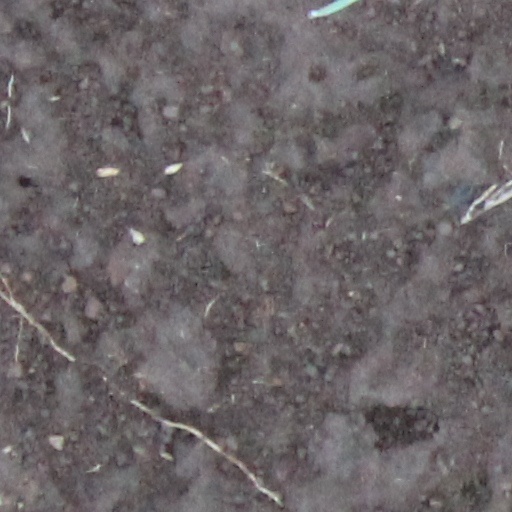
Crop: wheat